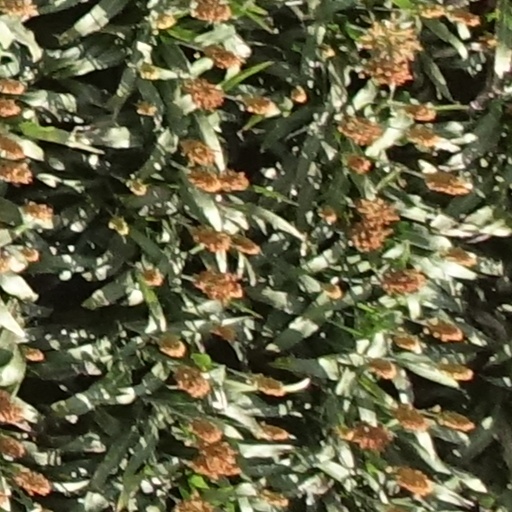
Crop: sorghum